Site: saxony
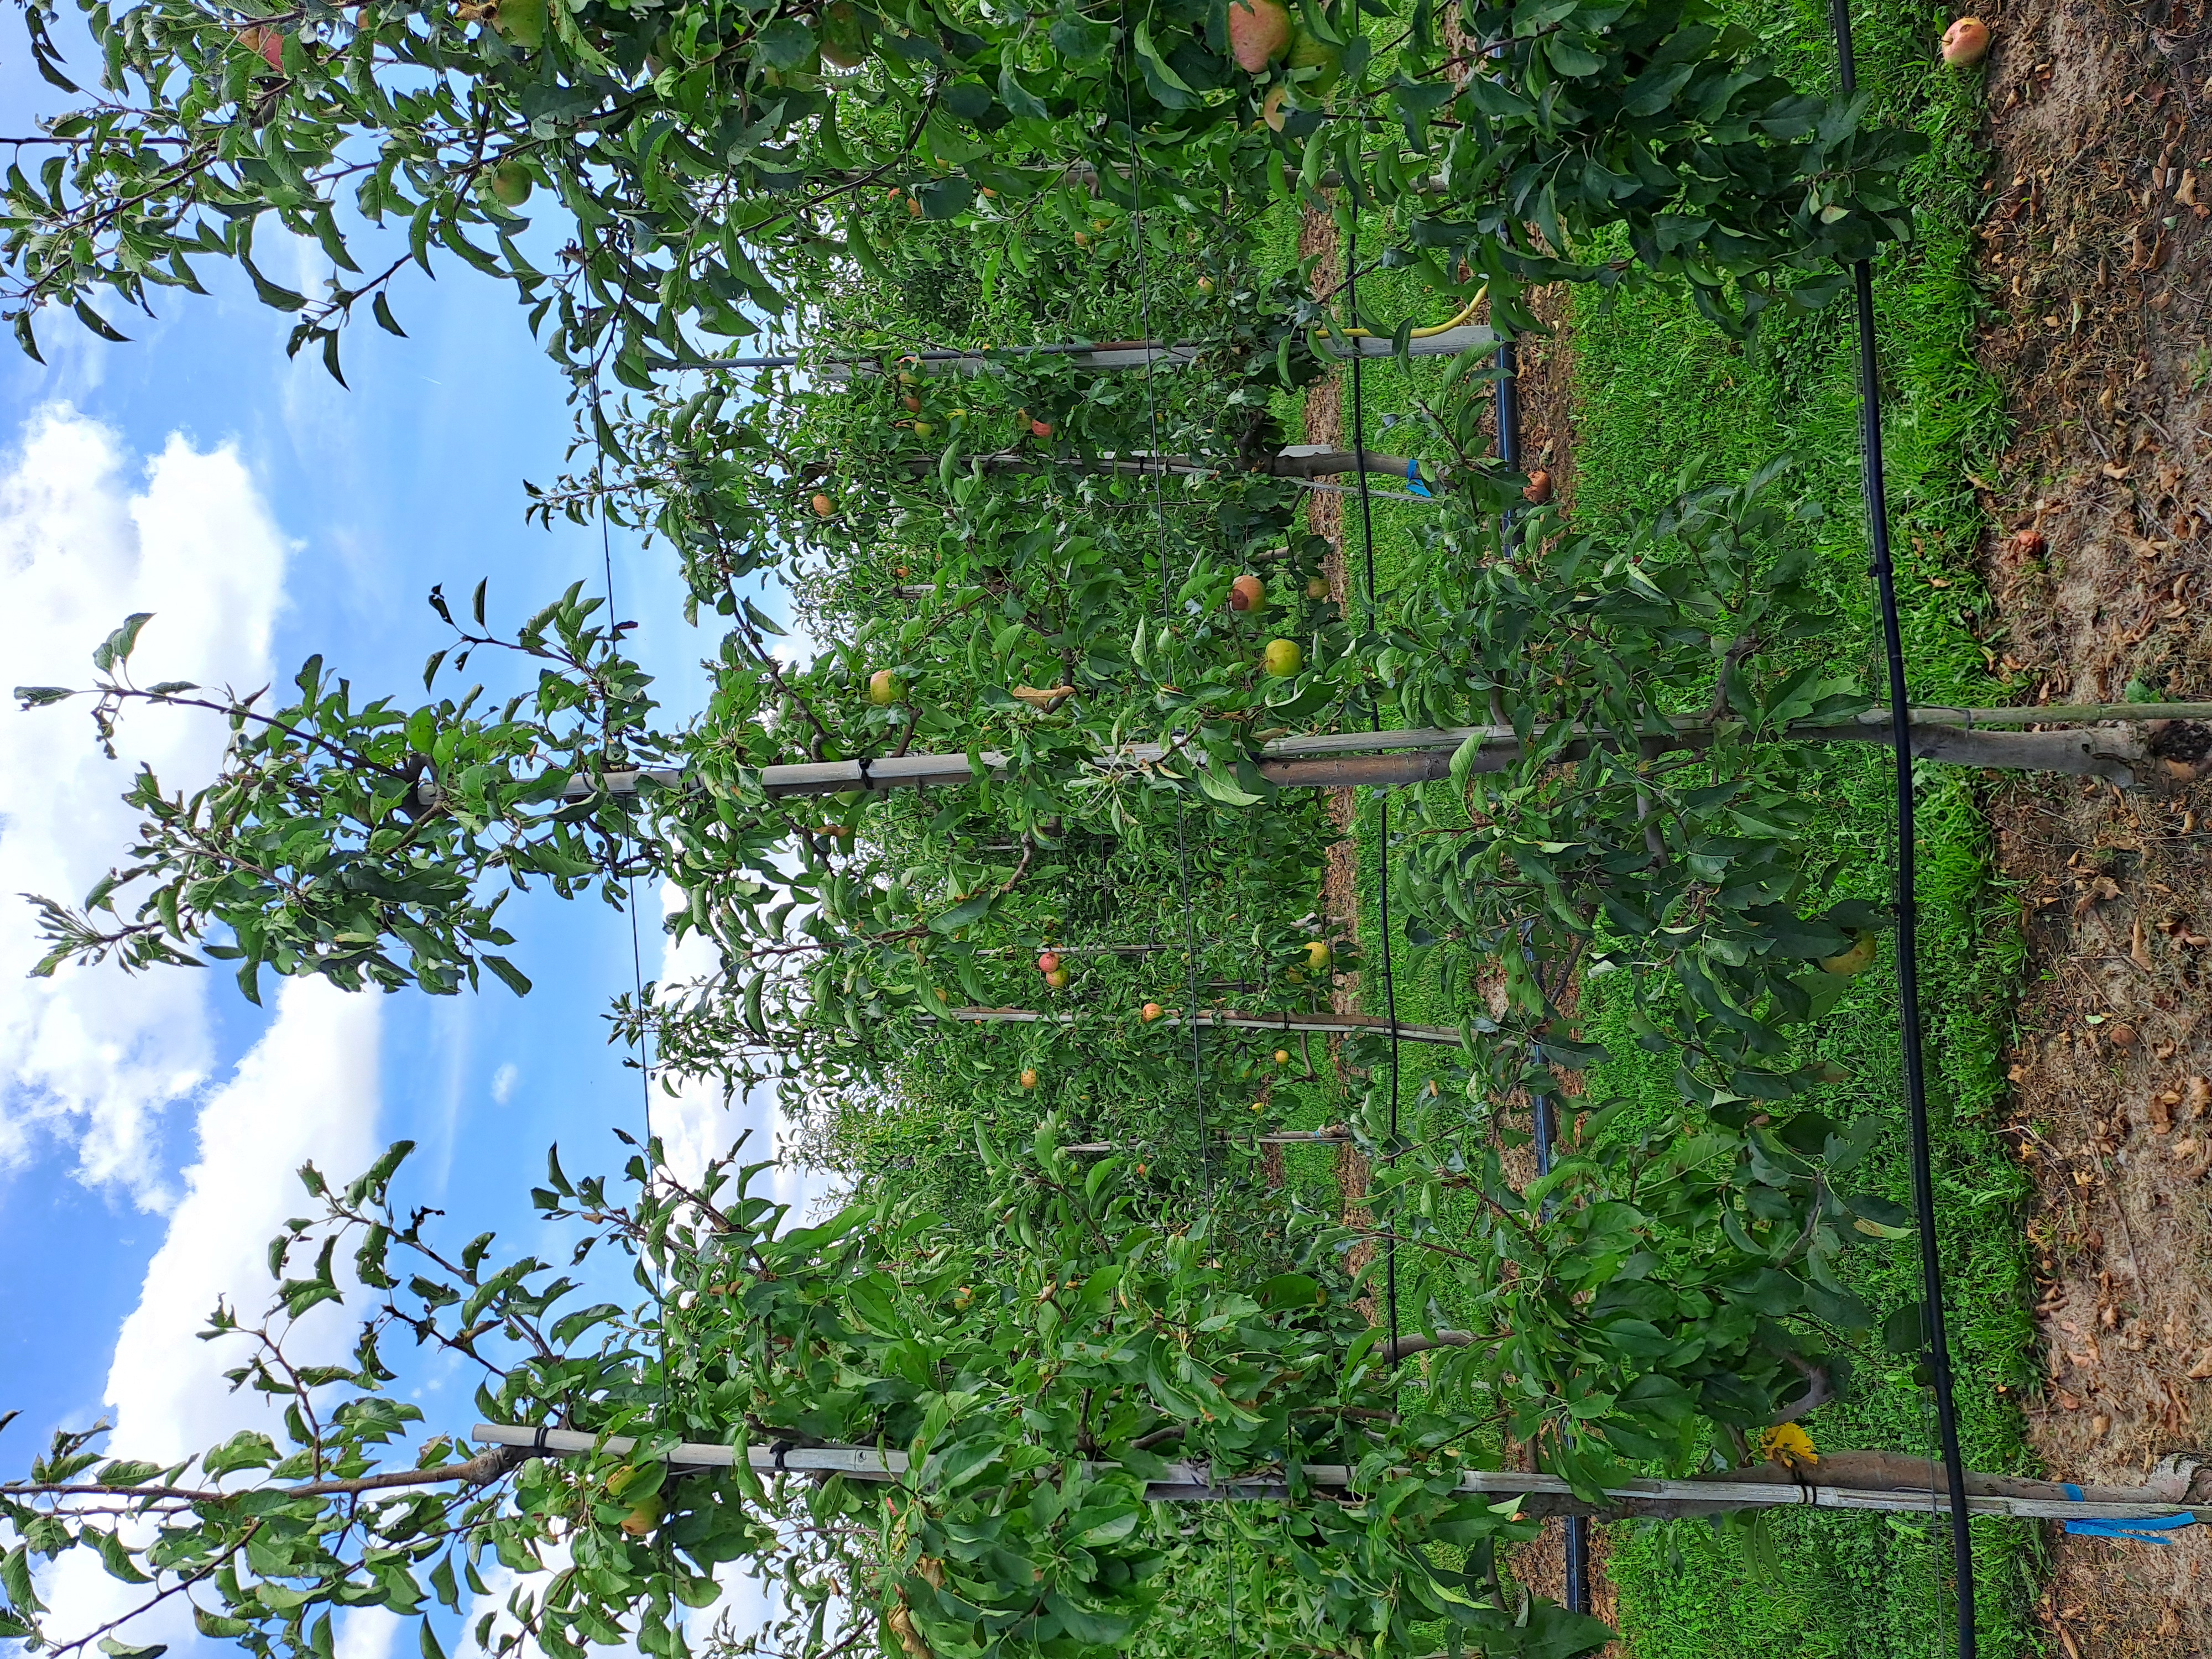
Growth stage (BBCH 85): Maturity of fruit and seed